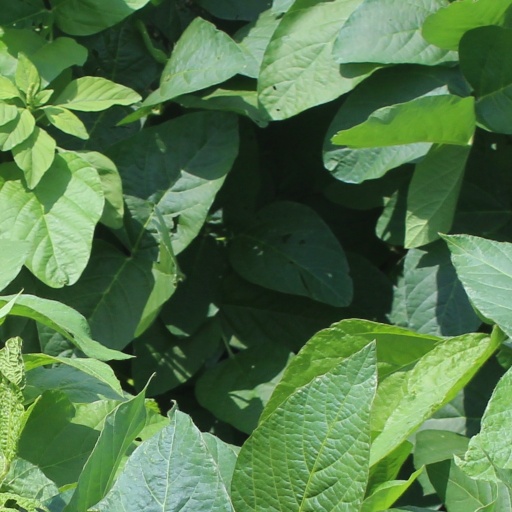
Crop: soybean